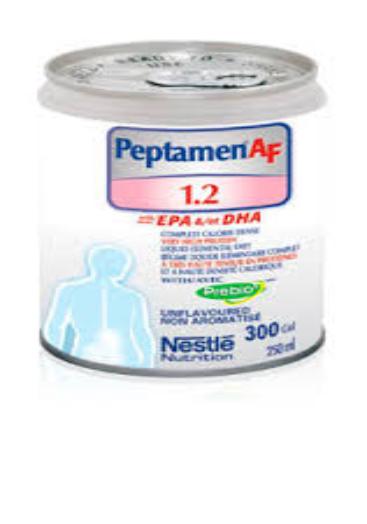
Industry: Food